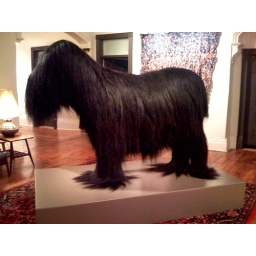
Large hairy animal on the 3rd floor lobby of our hotel in Toronto